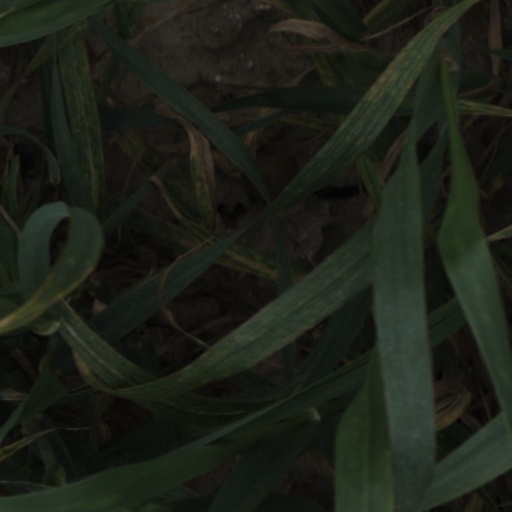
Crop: wheat